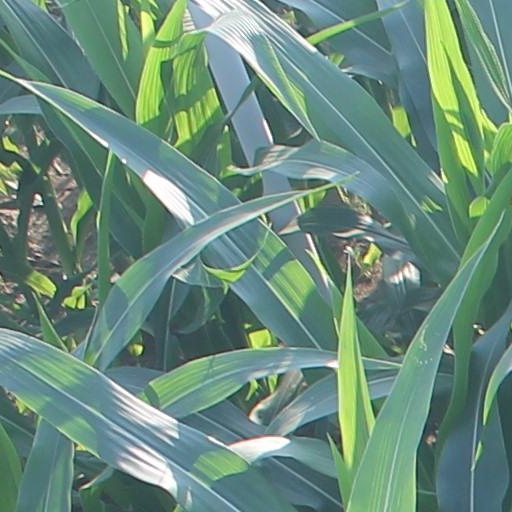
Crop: maize; corn